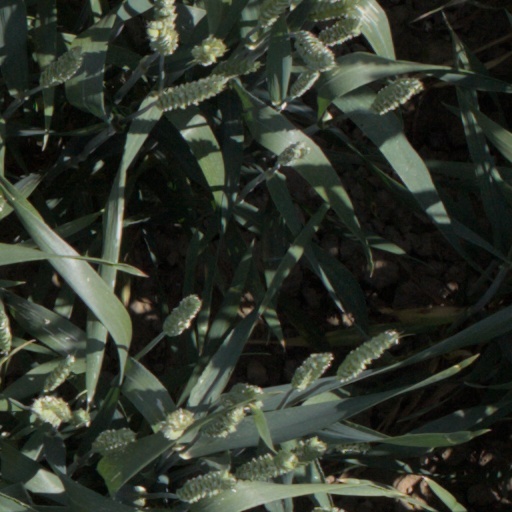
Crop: wheat